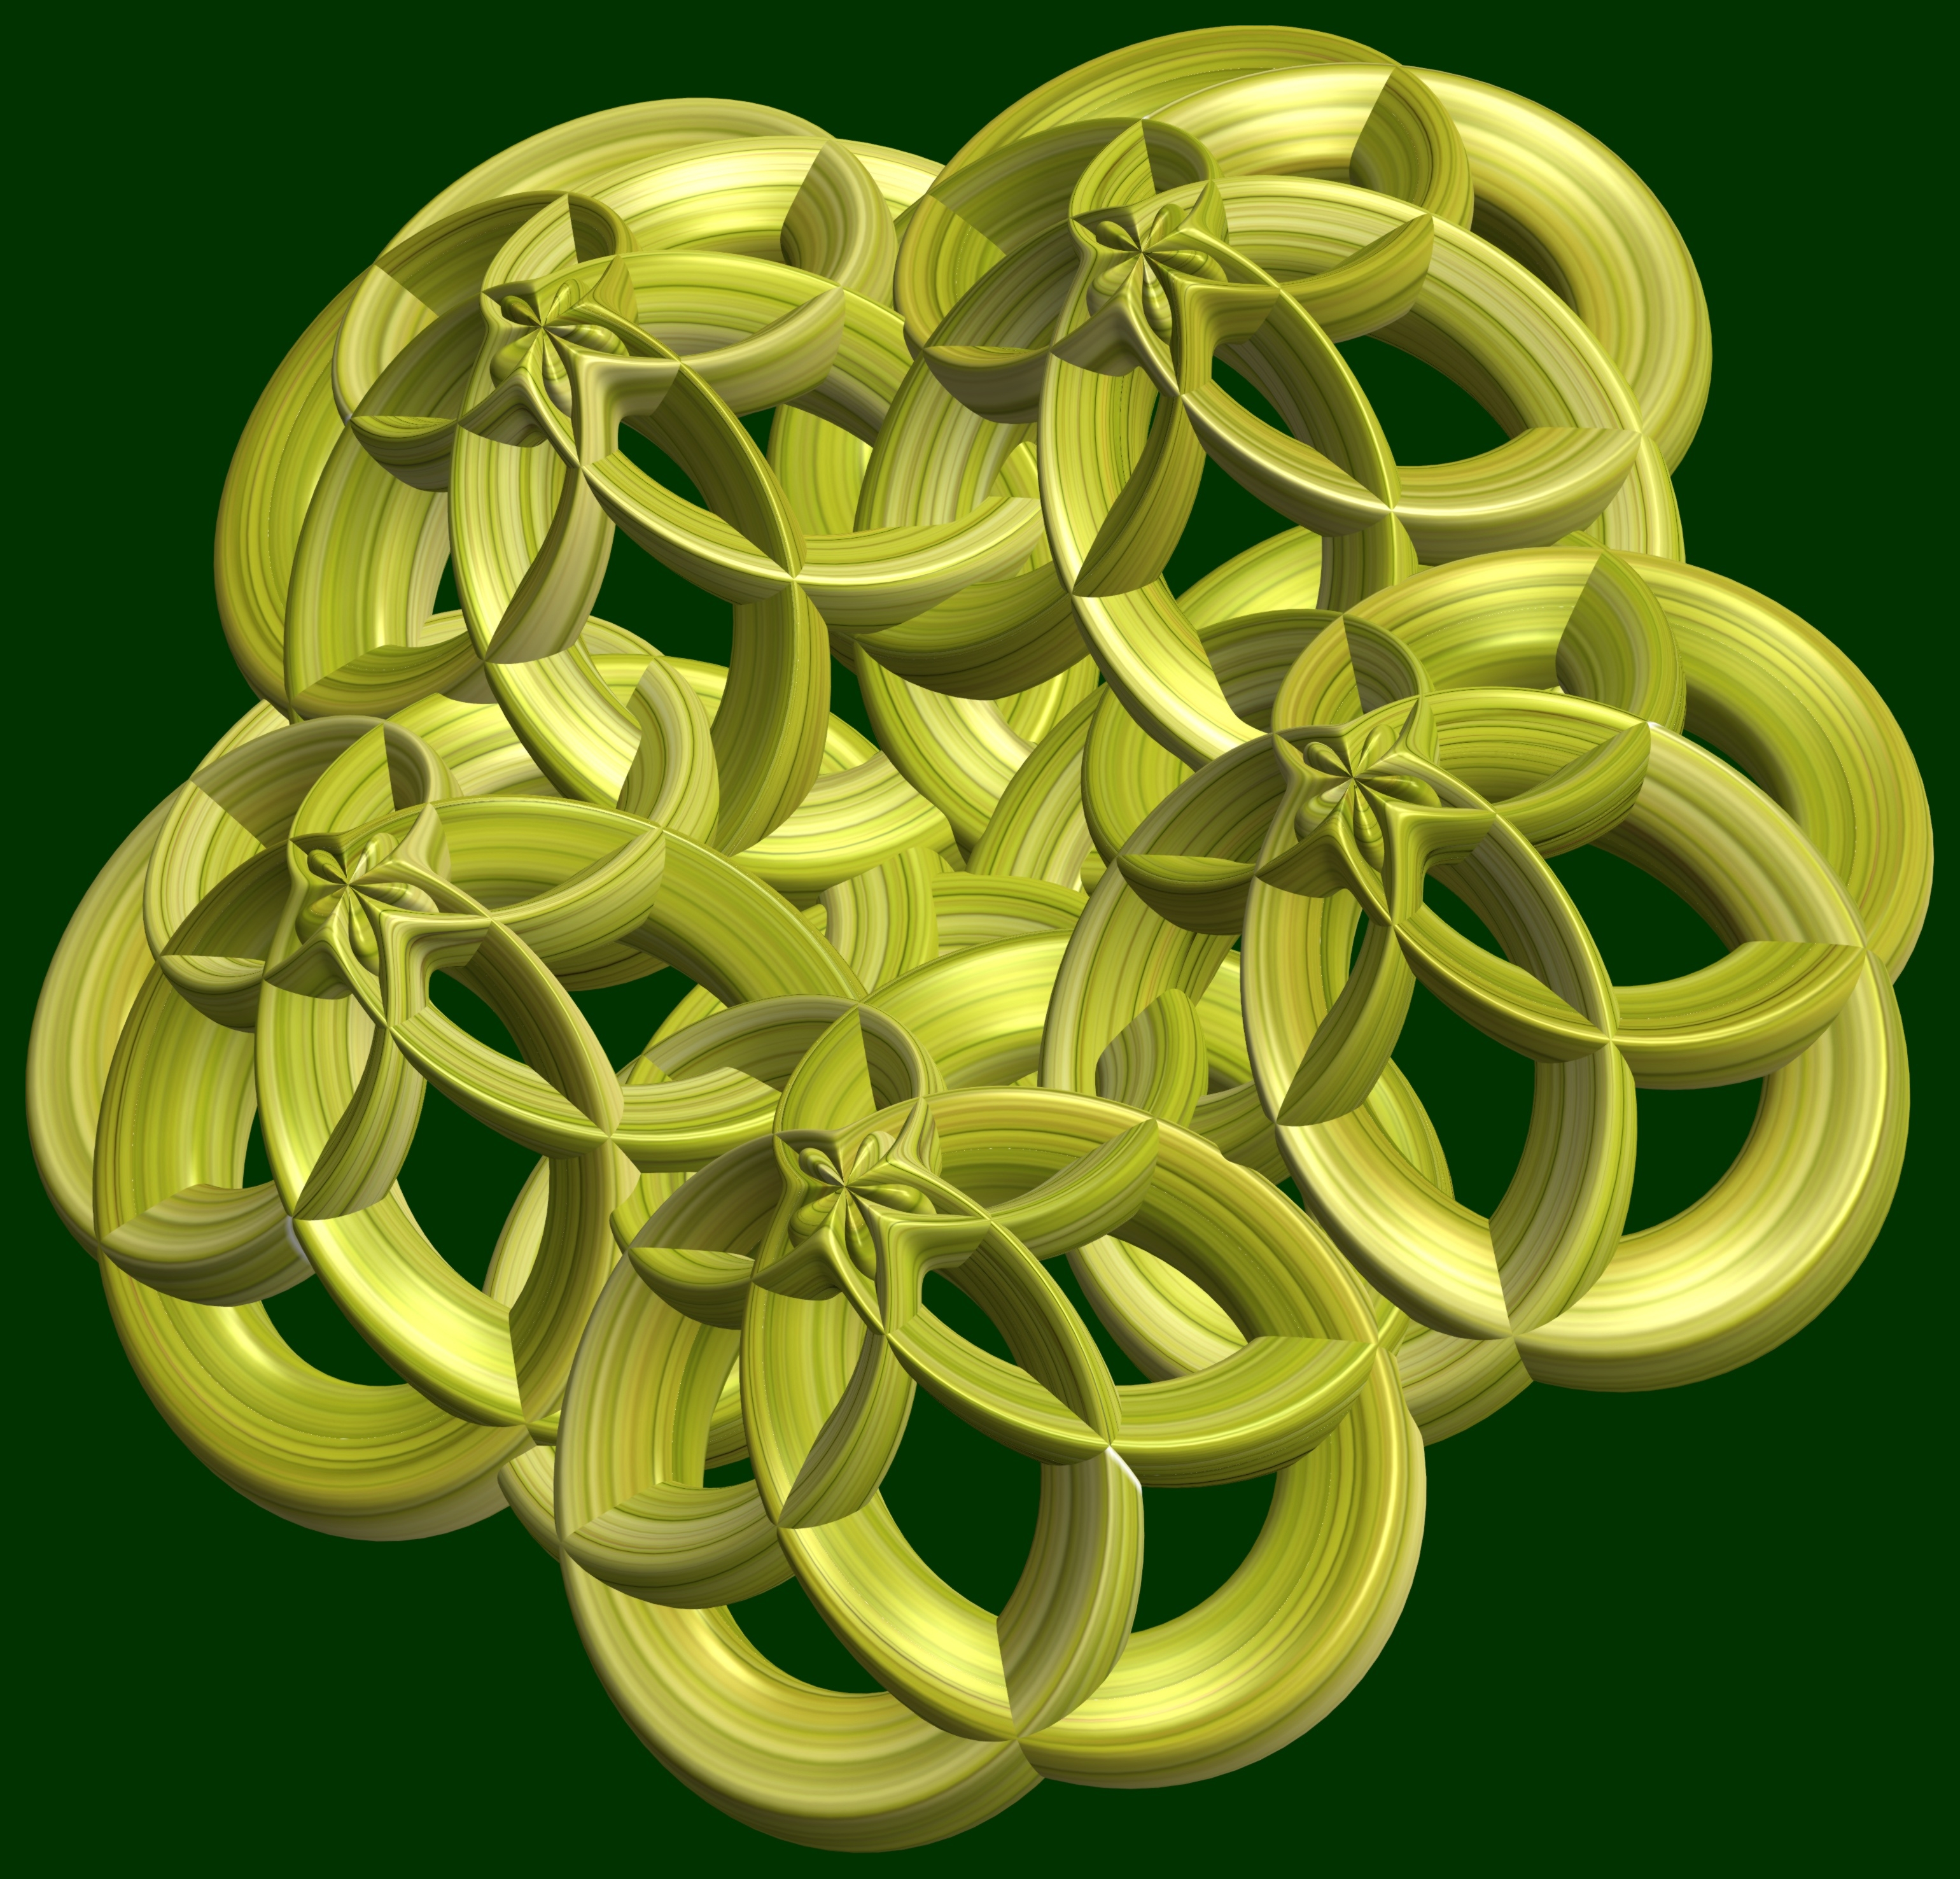
structure, plant, texture, leaf, flower, petal, pattern, green, geometry, yellow, circle, font, sculpture, design, symmetry, 3d, graphic, shape, torus, mathematica, cg, parametricplot3d, code, program, algorithm, mapping, geometricsculpture, lissajous, flowering plant, land plant